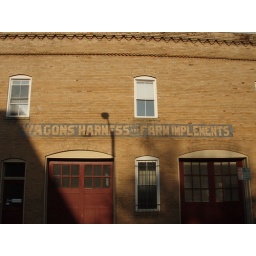
Painted sign on Warrenton offices. This building is across from the Courthouse, and has lawyers' offices in it now.